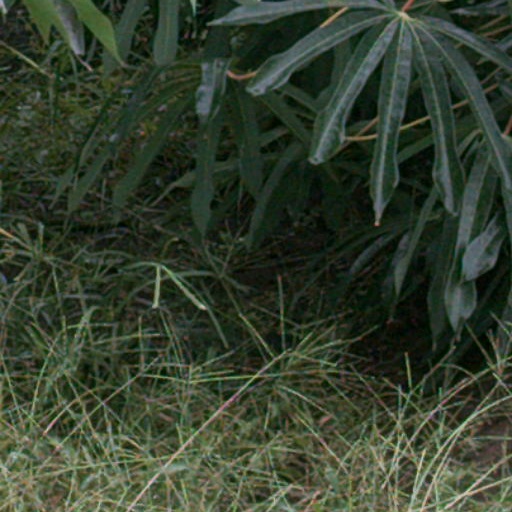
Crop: cassava